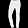
Label: Trouser